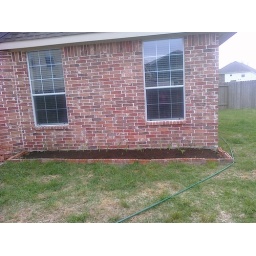
New flower bed in the back yard